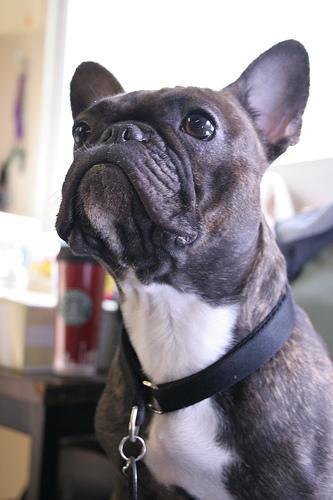
French_bulldog